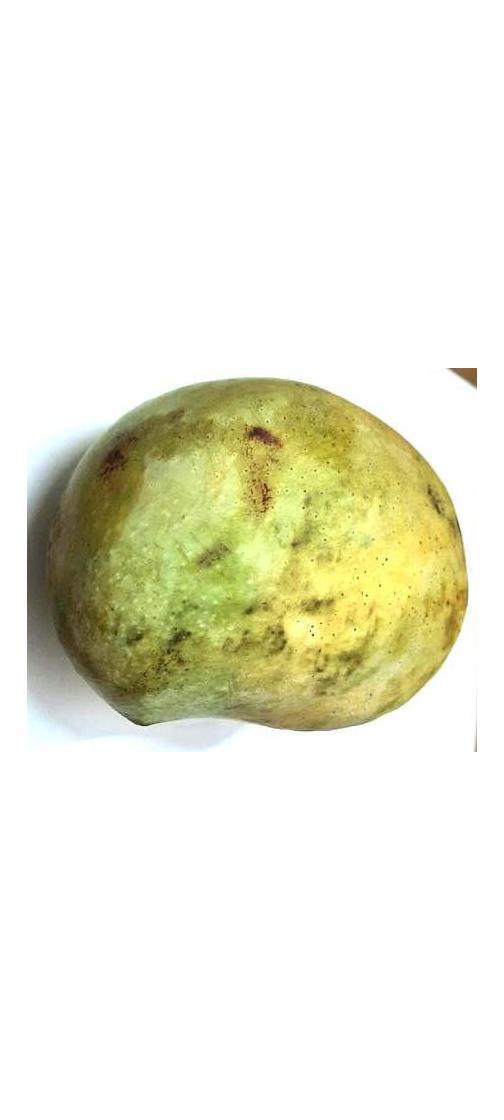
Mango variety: Fazli Classic